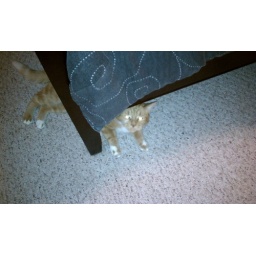
Kitteh under bed with red eyes.